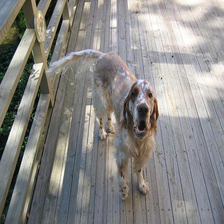
Species: dog
Breed: english setter